An Inconvenient Truth

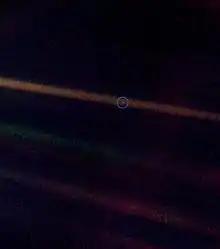
The Pale Blue Dot, a Voyager 1 photo showing Earth "(circled)" as a single pixel from 4 billion miles (6.4 billion kilometres) away, is featured in the film. Al Gore points out that all of human history has happened on that pixel, which is the only planet where life has been discovered.

Throughout the movie, Gore discusses the scientific consensus on global warming, as well as the present and future effects of global warming and stresses that global warming "is really not a political issue, so much as a moral one," describing the consequences he believes global warming will produce if the amount of human-generated greenhouse gases is not significantly reduced in the very near future. Gore also presents Antarctic ice coring data showing CO levels higher now than in the past 650,000 years.